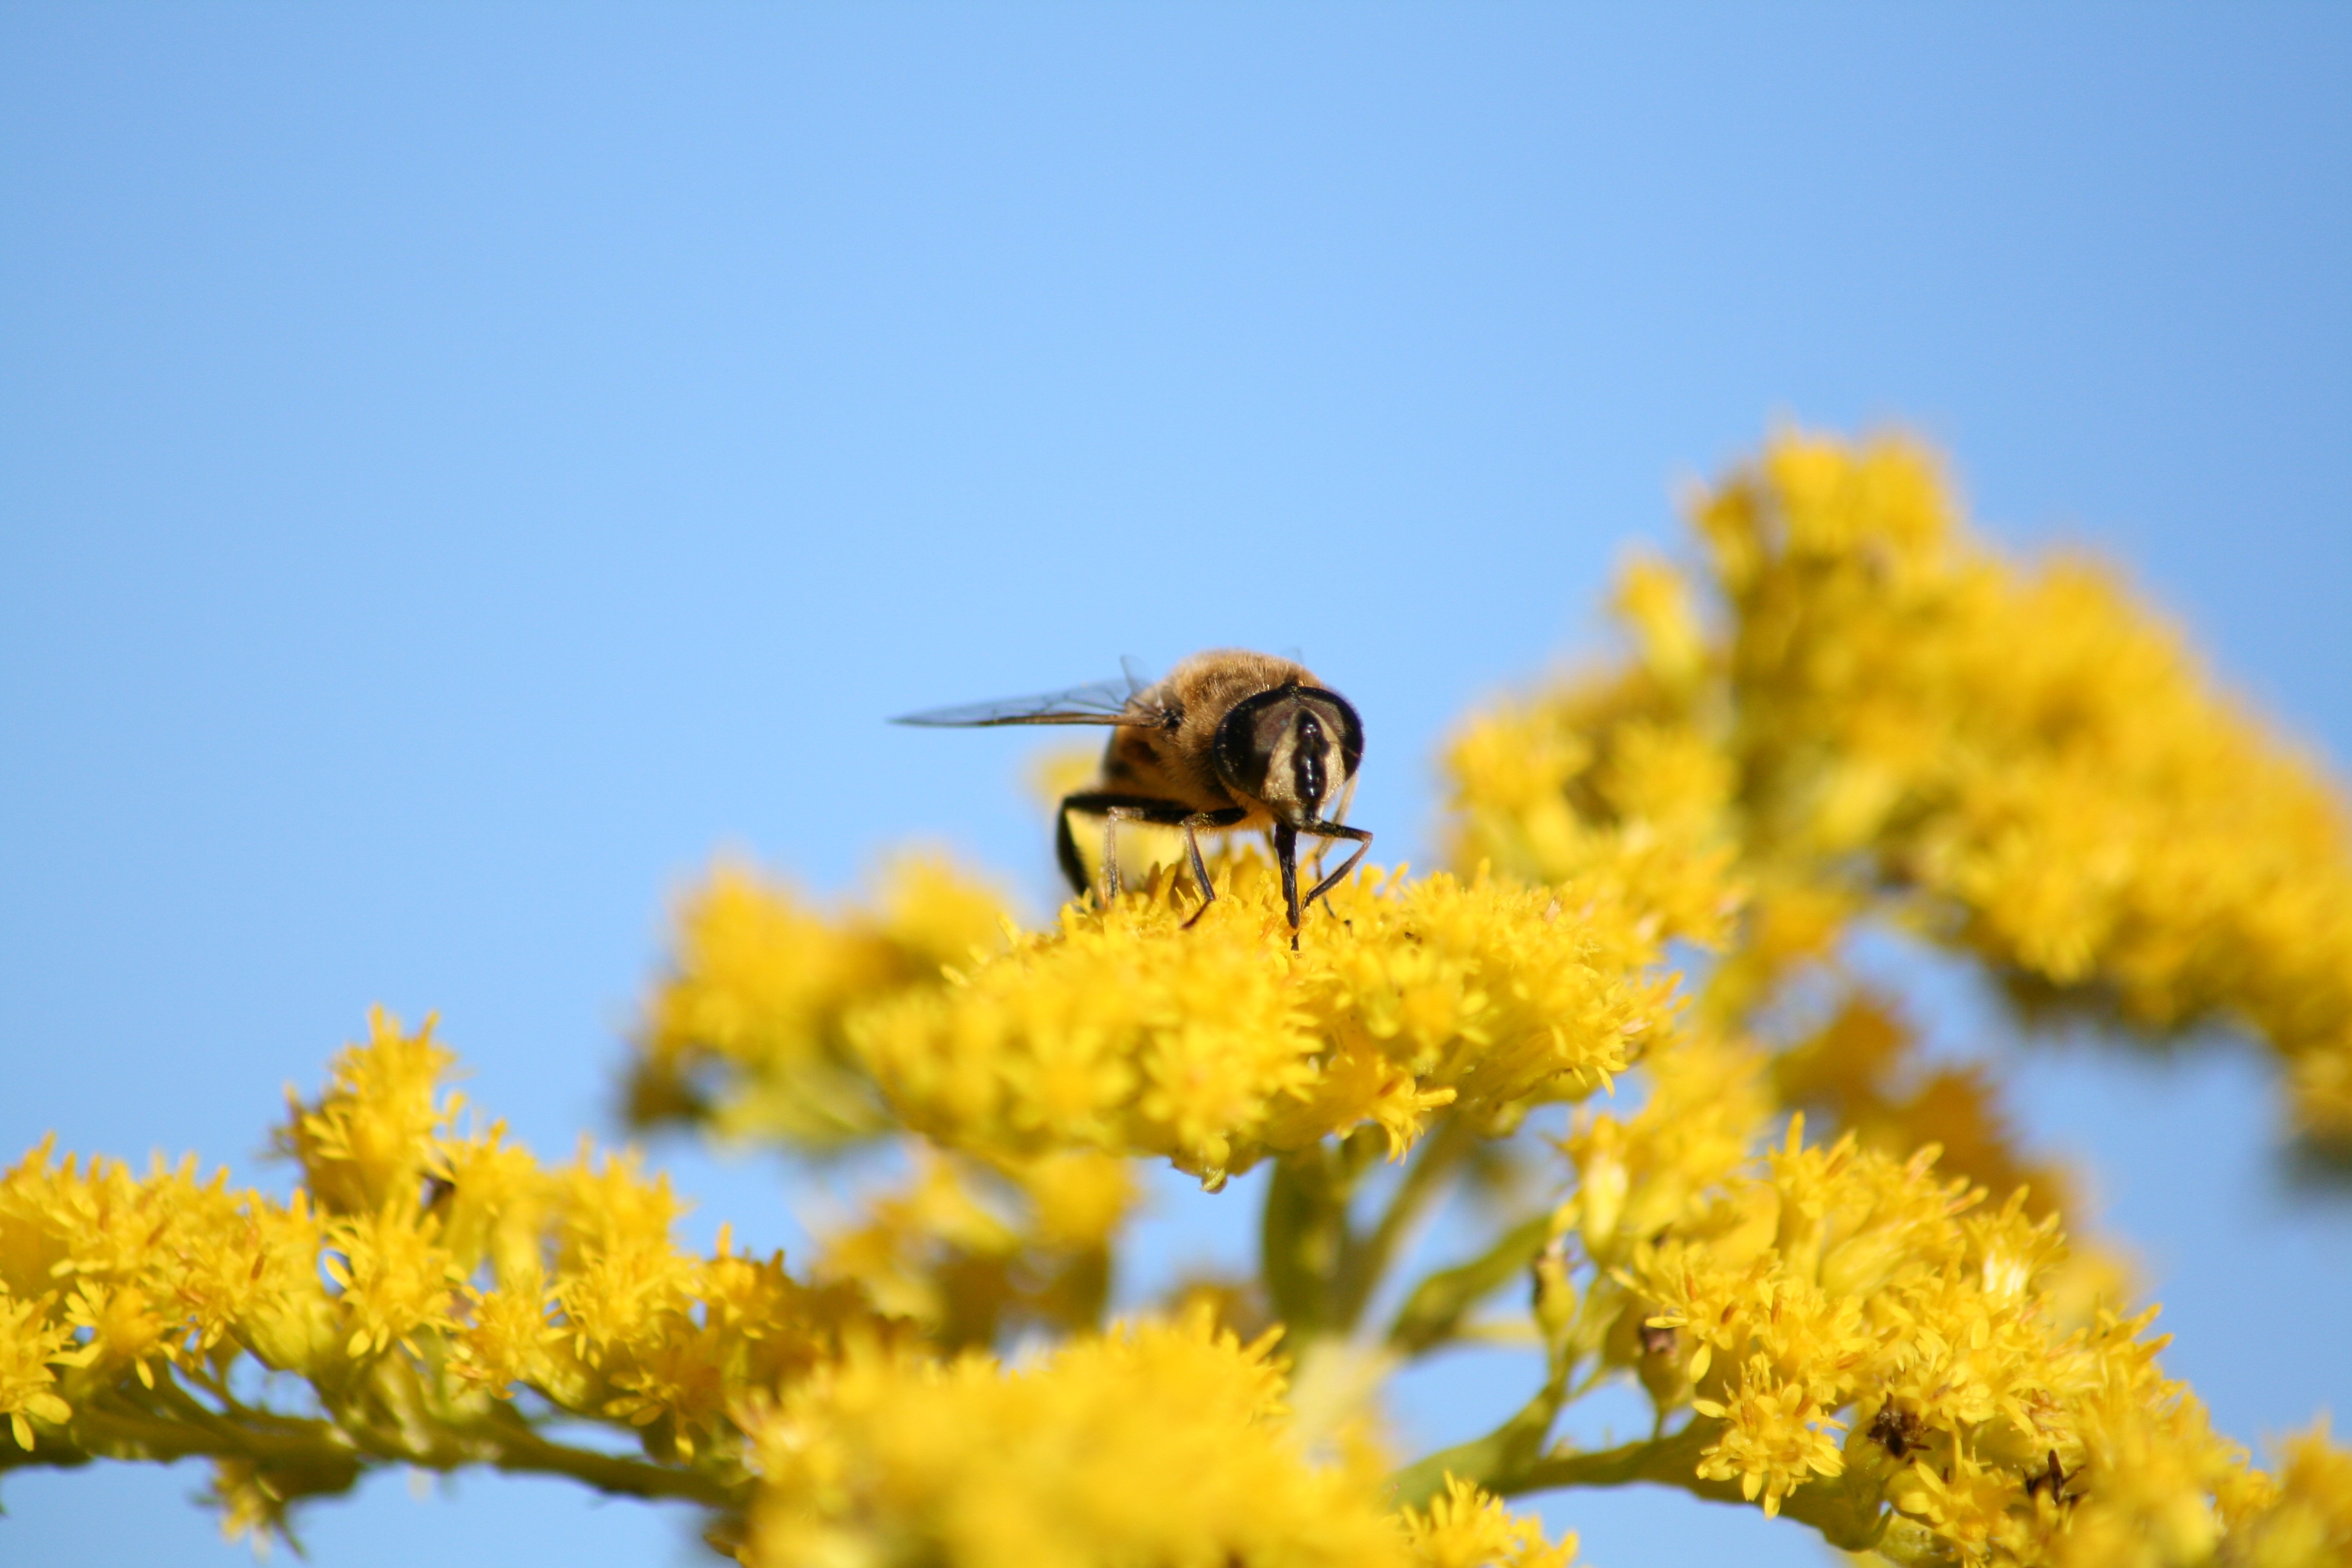
nature, blossom, plant, meadow, prairie, flower, bloom, animal, summer, pollen, insect, yellow, fauna, invertebrate, hoverfly, bee, nectar, macro photography, honey bee, hover fly, membrane winged insect